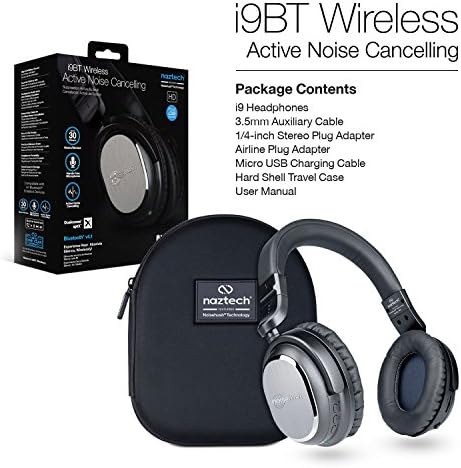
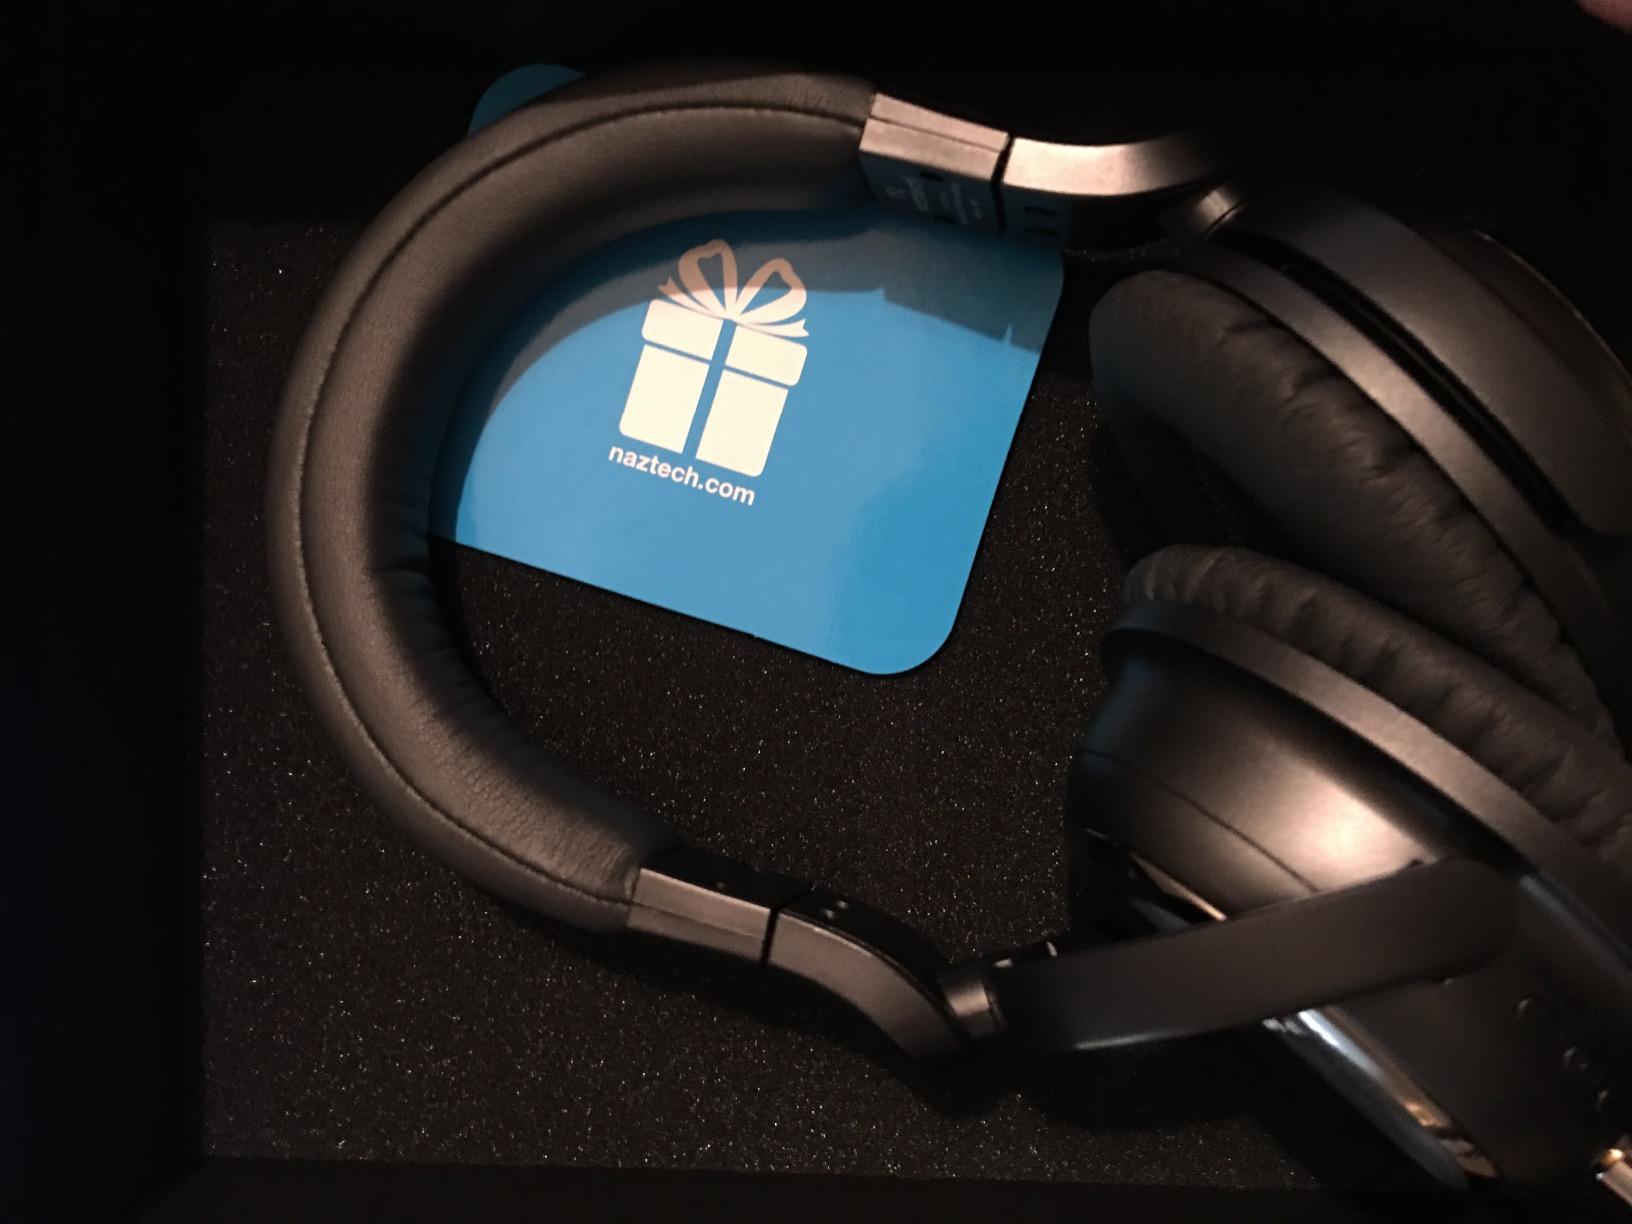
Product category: headphones
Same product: yes